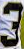
Number: 3